History of Patna

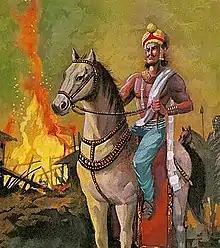
A pictographic depiction of Bindusara, the second ruler of Mauryan Empire.

Emperor Ashoka transformed the wooden capital into a stone construction around 273 BCE. Chinese scholar Fa Hein, who visited India sometime around 399-414 CE, has given a vivid description of the stone structures in his travelogue.